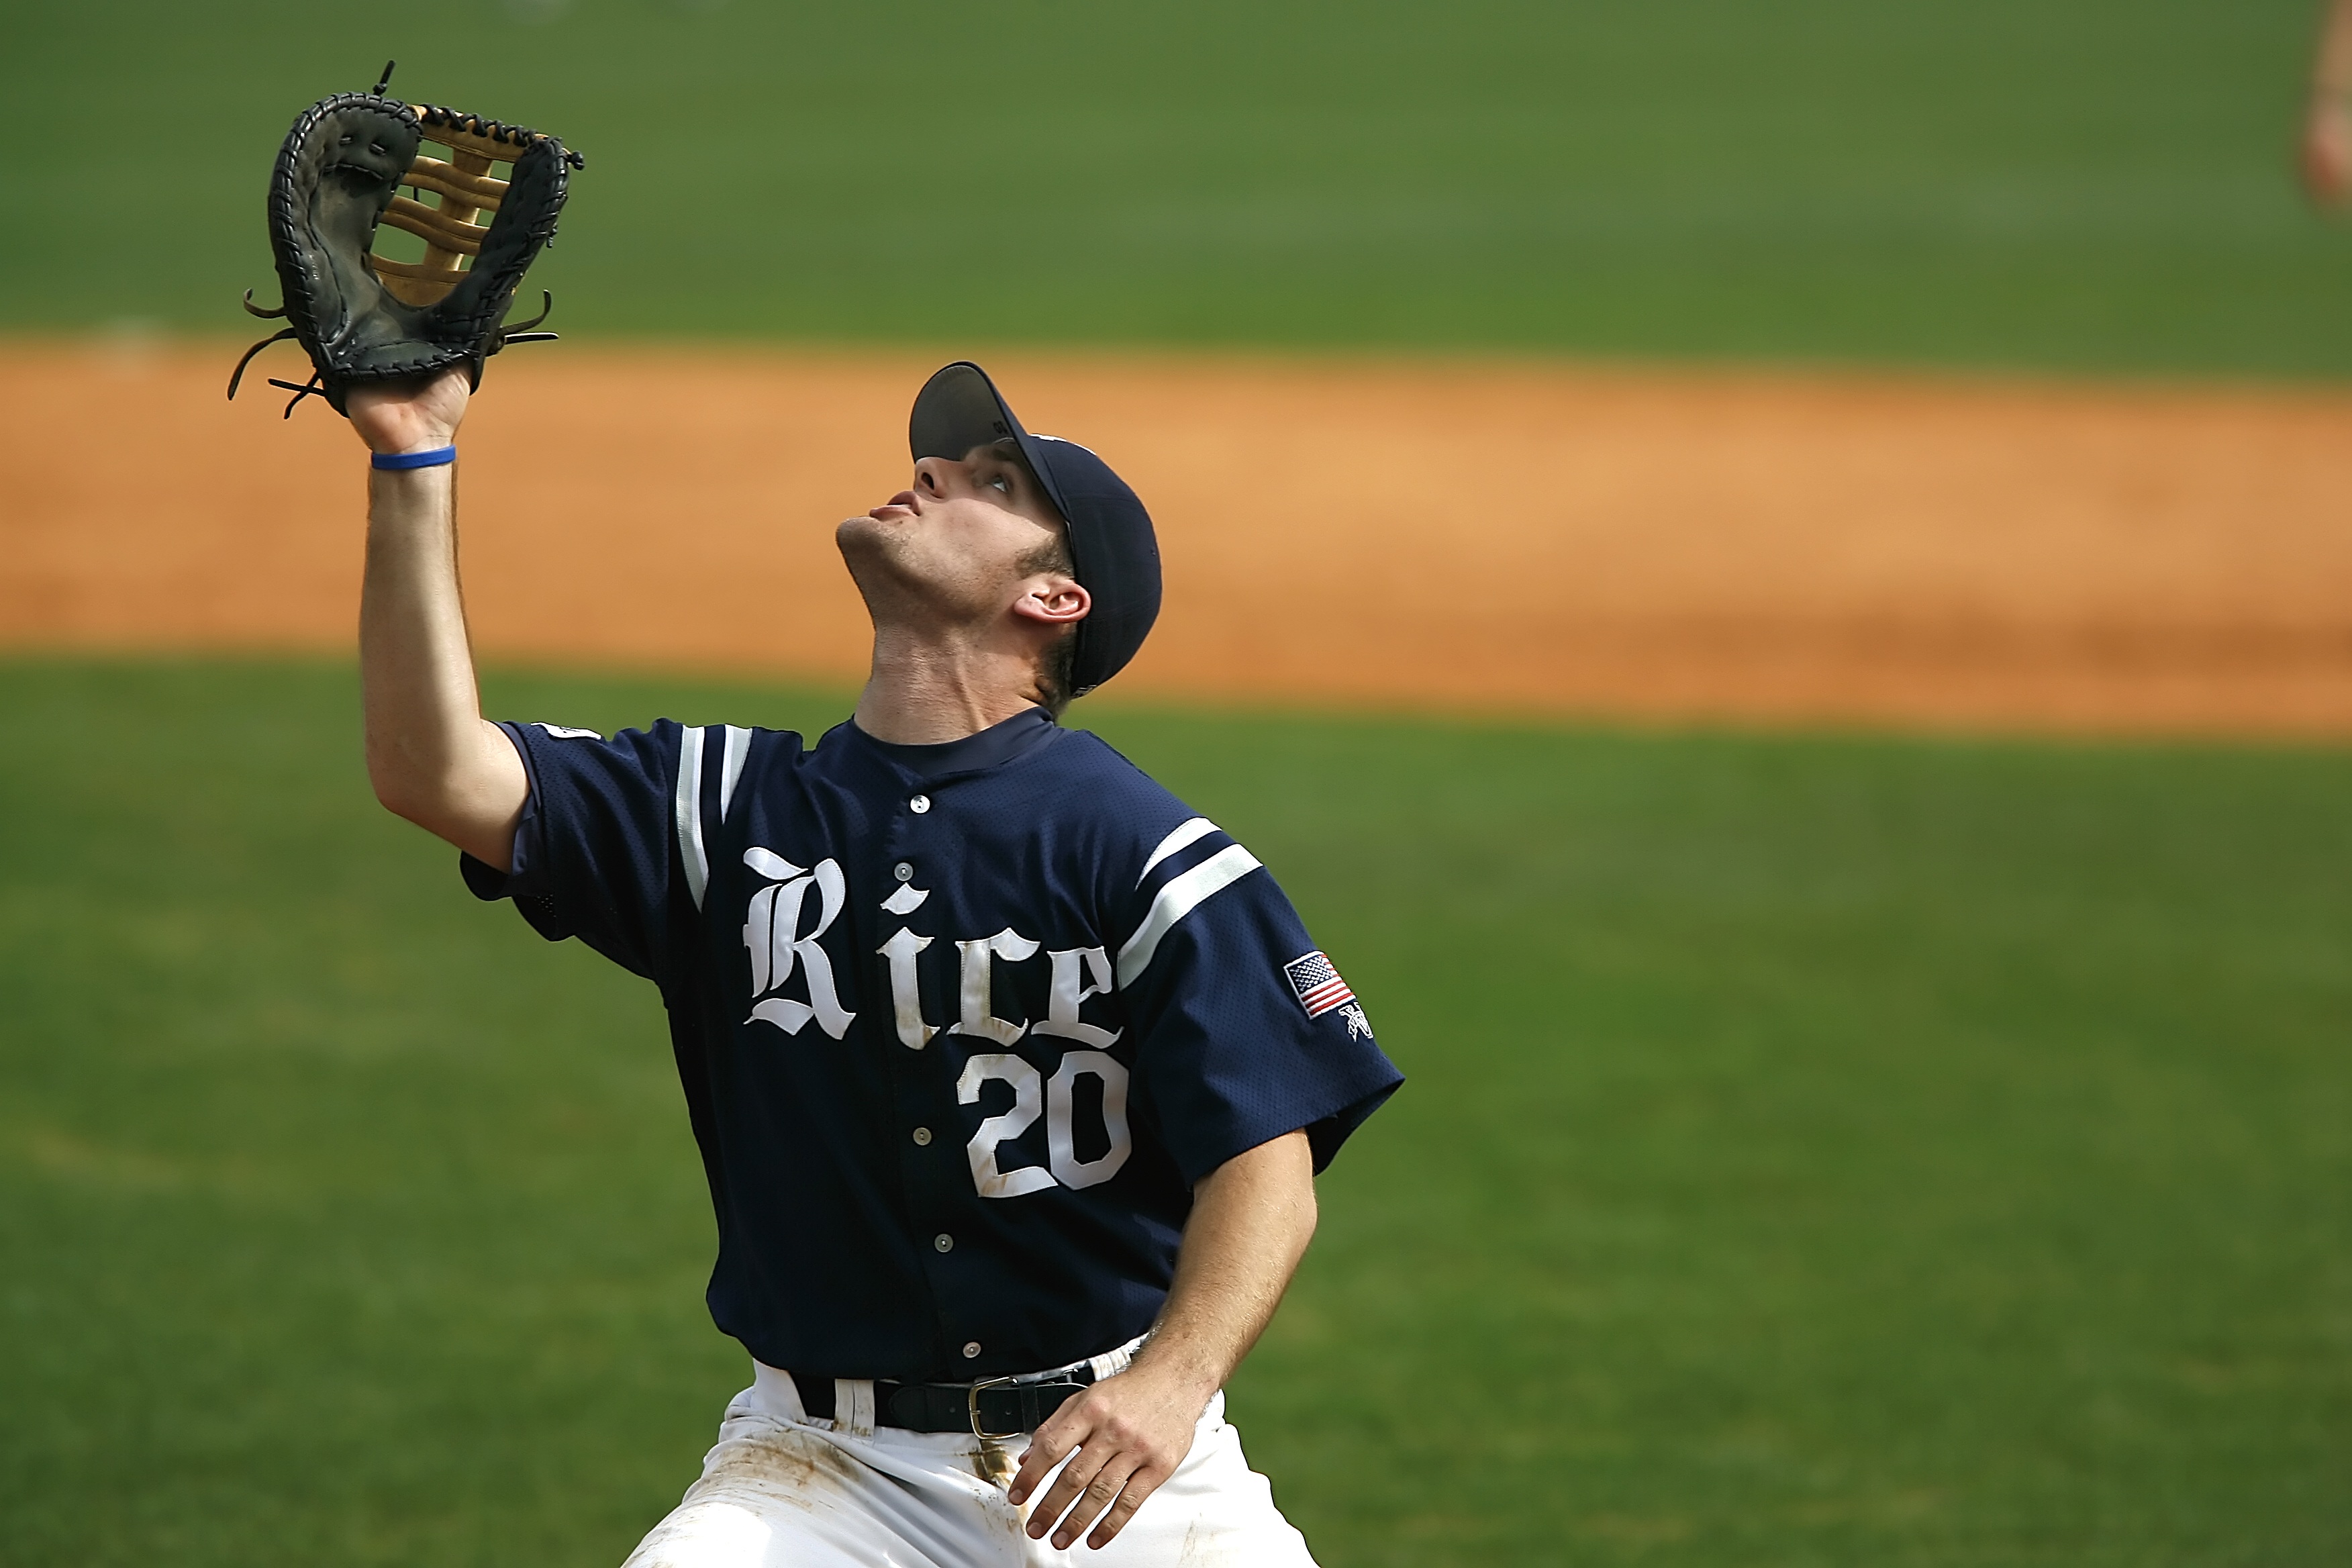
baseball, glove, sport, field, game, playing, stadium, player, pitch, focus, sports, pitcher, uniform, catching, catch, athlete, baseball player, football player, catcher, ball game, team sport, infielder, college baseball, bat and ball games, baseball positions, college softball